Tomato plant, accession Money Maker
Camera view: bottom (45 deg); turntable rotation: 90 degrees
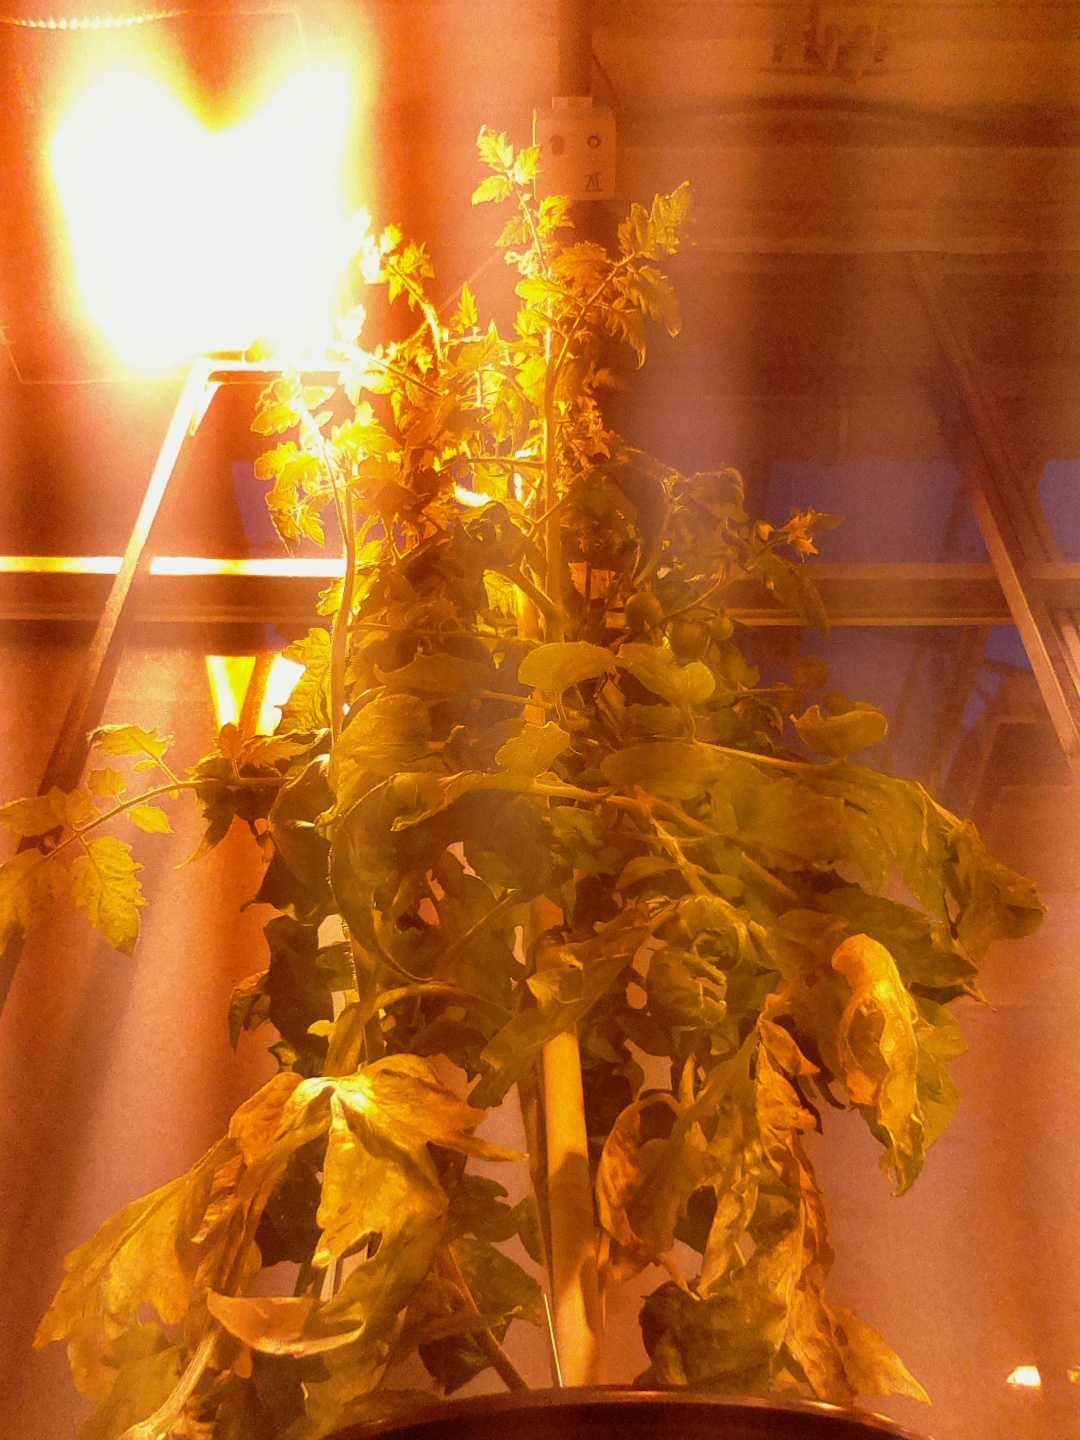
BBCH growth stage 72: 20%-30% of final fruit size